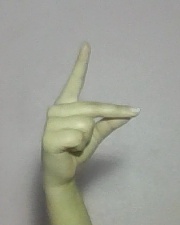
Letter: ta